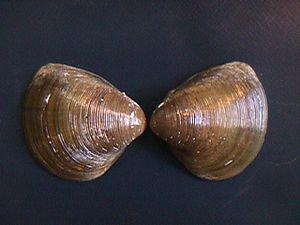
Les Cyrenidae constituent une famille de mollusques bivalves, de l'ordre des Venerida.
Euheterodonta est une infra-classe de mollusques bivalves.